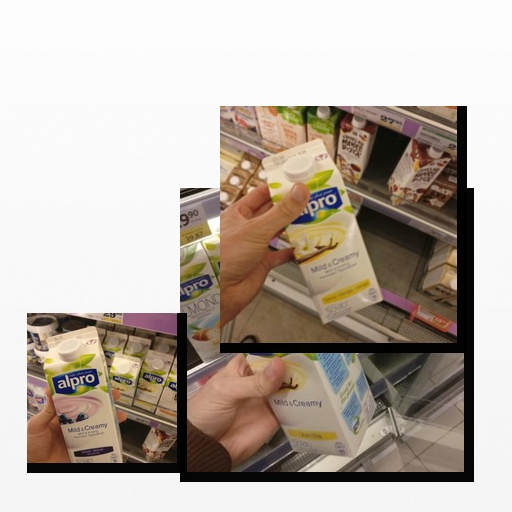
Food items: blueberry_soy_yogurt, vanilla_soyghurt, soyghurt